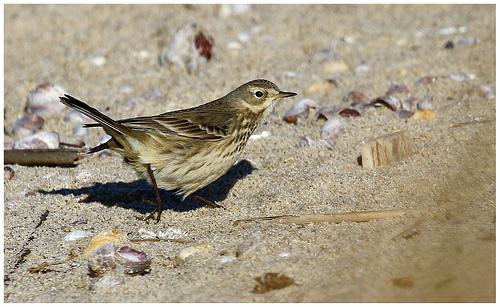
A photo of a american pipit